Spanish parliamentarism

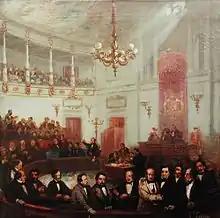
The hemicycle of the Congress of Deputies circa 1854–1855. Painting by Eugenio Lucas Velázquez.

There were convocations of Cortes in 1835 and 1836. Given the new political context, which assumed the convening of the Cortes in the capital of the kingdom, they are no longer called "Cortes de Madrid" in any text; although article 19 of the Statute provided that "the procurators of the Kingdom would meet in the town designated by the Royal Convocation to hold the Cortes".